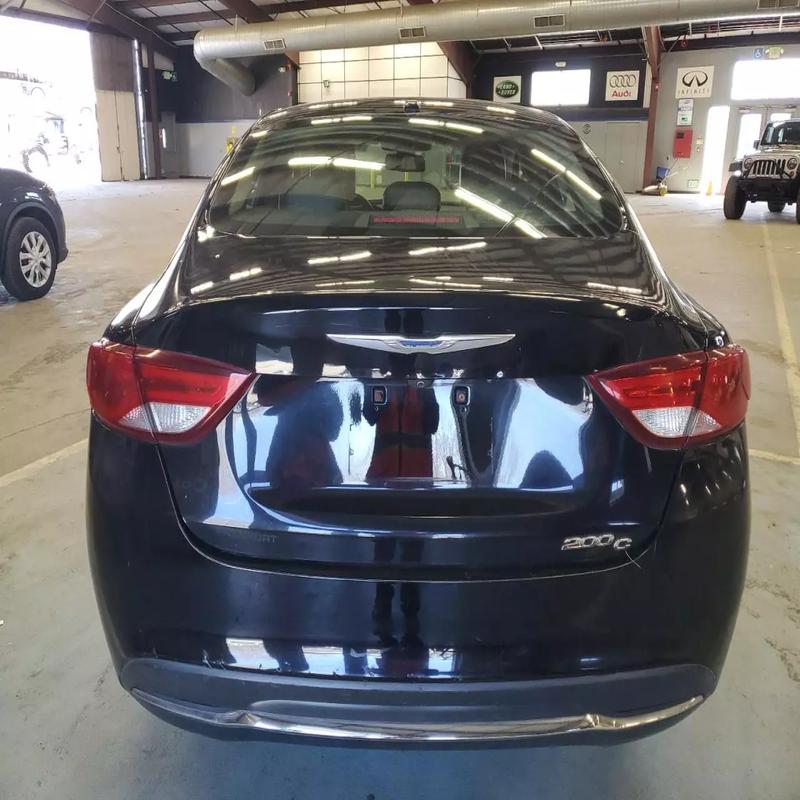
Aucun dommage détecté.
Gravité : aucun